Indianapolis

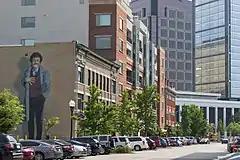
A mural memorializing Kurt Vonnegut on Mass Avenue, completed by local artist Pamela Bliss in 2011

Religion has played a central role in shaping the city's healthcare, political, and social service systems. Christianity is the prevalent religion in the Indianapolis area. In 2016, the Public Religion Research Institute identified the largest groupings of Protestantism by faith tradition: 23% Evangelical Protestant, 20% Mainline Protestant, and 11% Black Protestant, respectively. At 15%, the Catholic Church was the largest single denomination. Other predominant denominations include Baptists (15%), Methodists (8%), Disciples of Christ (5%), Pentecostals (5%), Jehovah’s Witnesses (3%), and Lutherans (2%). About 3% of the population adheres to non-Christian religions. Some 22% of residents identified as religiously "unaffiliated", consistent with the national average of 22.7%.